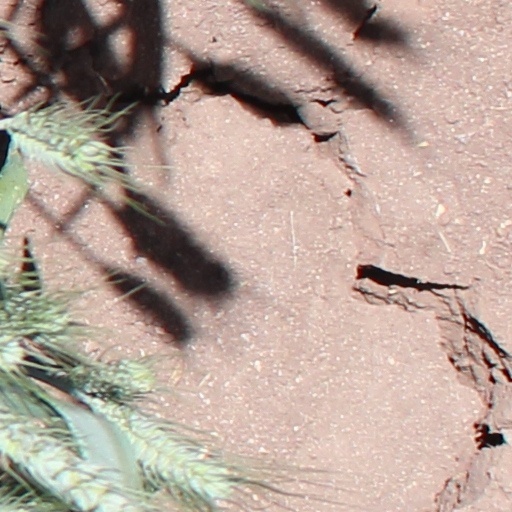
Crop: wheat